Wiawaka bateaux

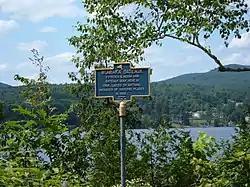
Historic marker, July 2006

The Wiawaka bateaux are a cluster of shipwrecks in Lake George, New York State. The seven British and colonial bateaux were scuttled in 1758 during the French and Indian Wars, with the intention of recovery in 1759. This never happened, and their wrecks were discovered between 1963 and 1964 by archaeological diver Terry Crandall, working under the auspices of the Adirondack Museum. The site was listed on the National Register of Historic Places in 1992.